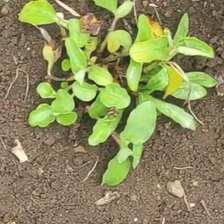
Weed species: Kena_(Commplina_benghalensio)